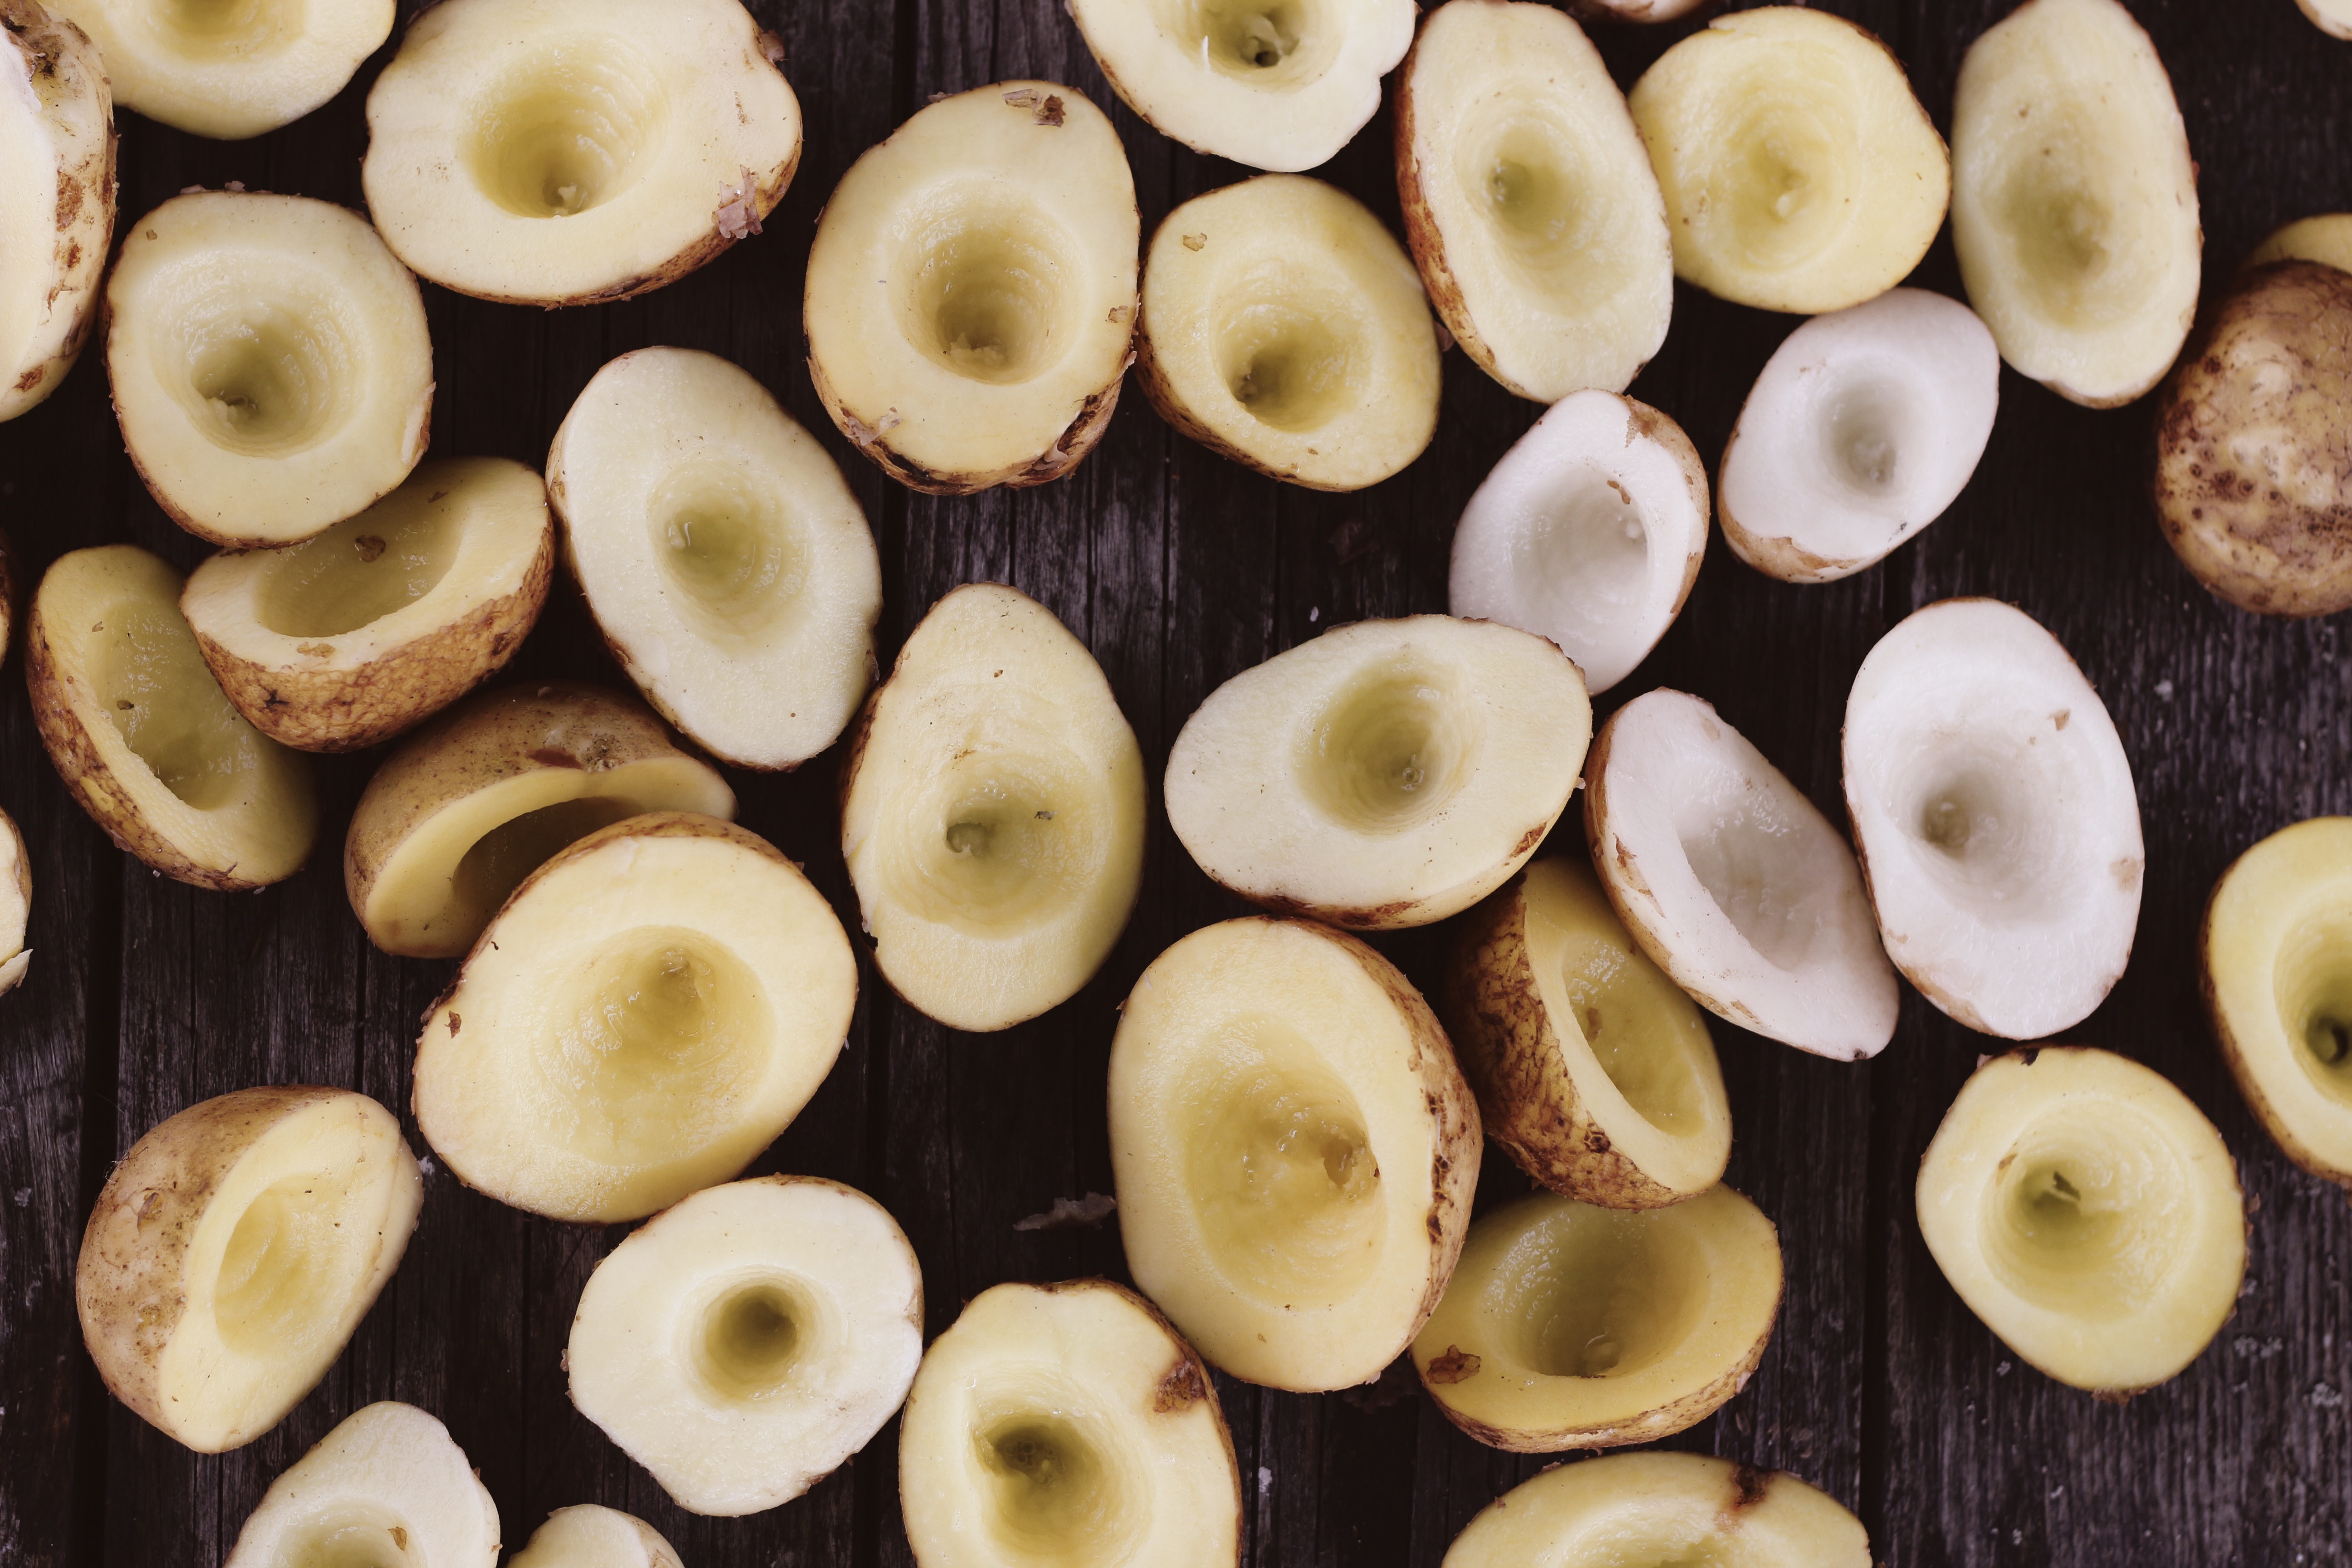
plant, fruit, dish, food, cooking, produce, vegetable, potato, vegetables, filling, sides, flowering plant, procces, recipes, land plant